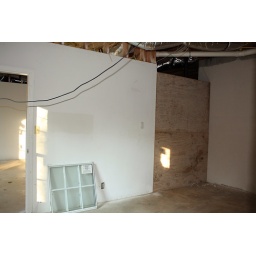
The bedroomy kinda thing in the basement, with the door to the fireplace room on the left, and the bathroom just behind me.